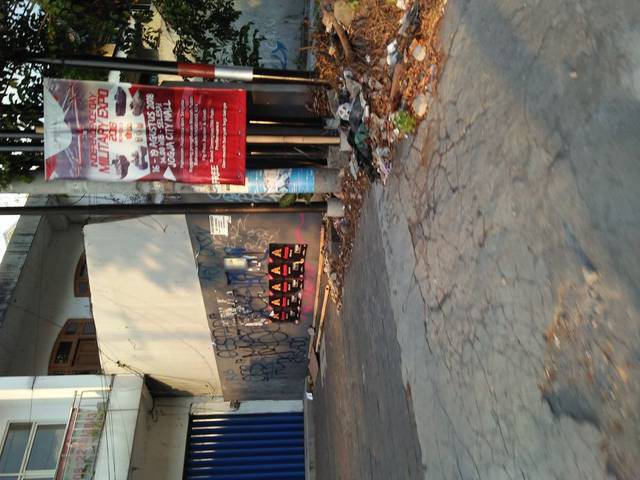
Region: Indonesia
Coordinates: -7.761, 110.411